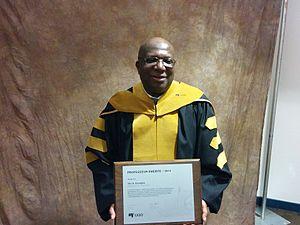
Yao Assogba devient professeur émérite en 2014.
Yao Assogba, professeur émérite en 2014 de l’Université du Québec en Outaouais, est un sociologue canadien d'origine togolaise.